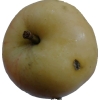
Label: apple